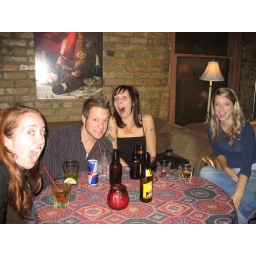
a tree falling in the forest